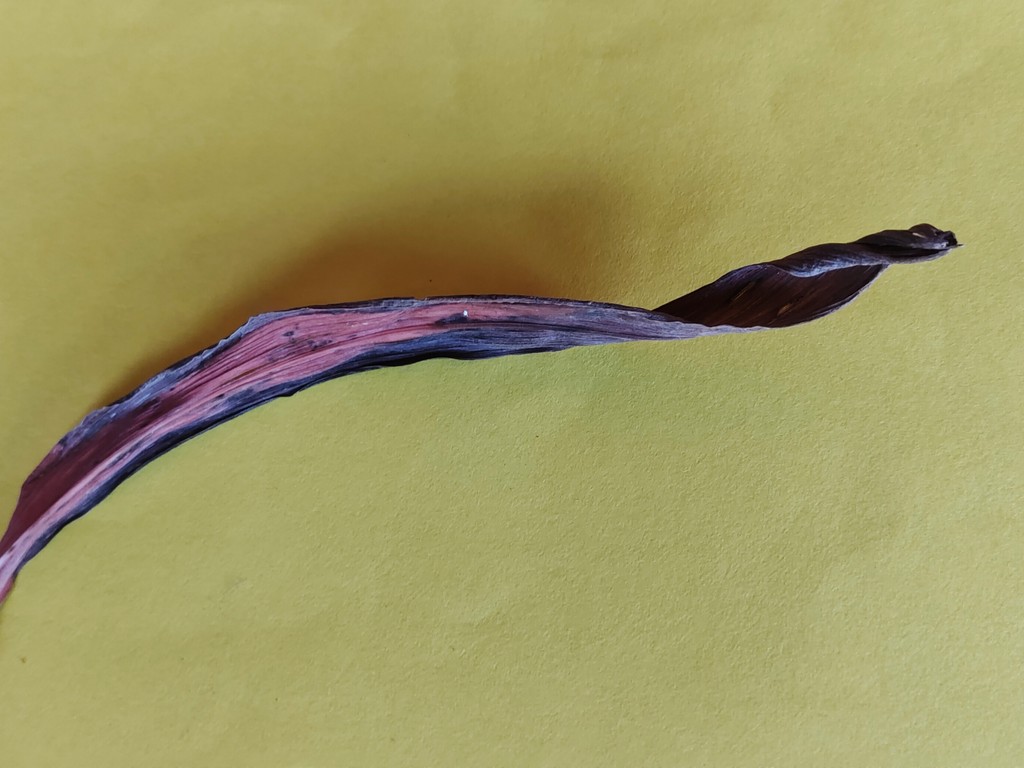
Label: Dried